Bethlen

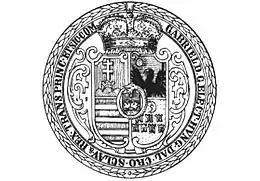
Seal of Prince Gabriel Bethlen de Iktár

The House of Bethlen is the name of two Hungarian ancient noble families, "Bethlen de Iktár" and "Bethlen de Bethlen". Although both families have similar coat of arms, they have no proven mutual ancestry. Both can trace their noble lineage up to 12th and the 13th centuries, and their family members played a significant role in the history of Transylvania and Hungary within the Habsburg Empire.